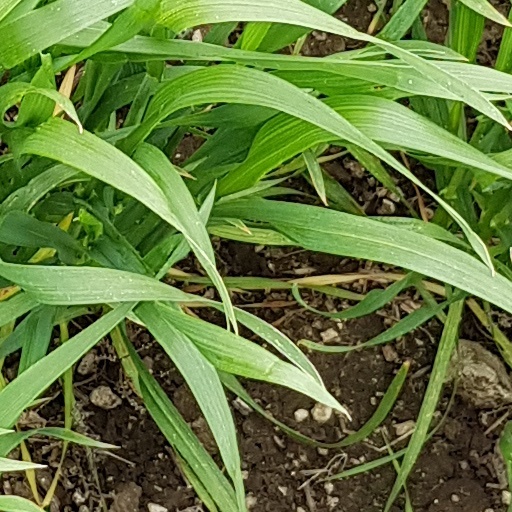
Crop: wheat